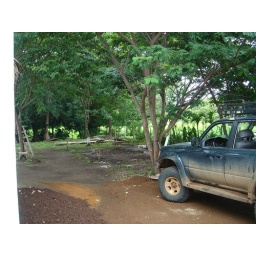
spot fro garage and apartment...its alot of space...25 steps from front of truck to the river in back